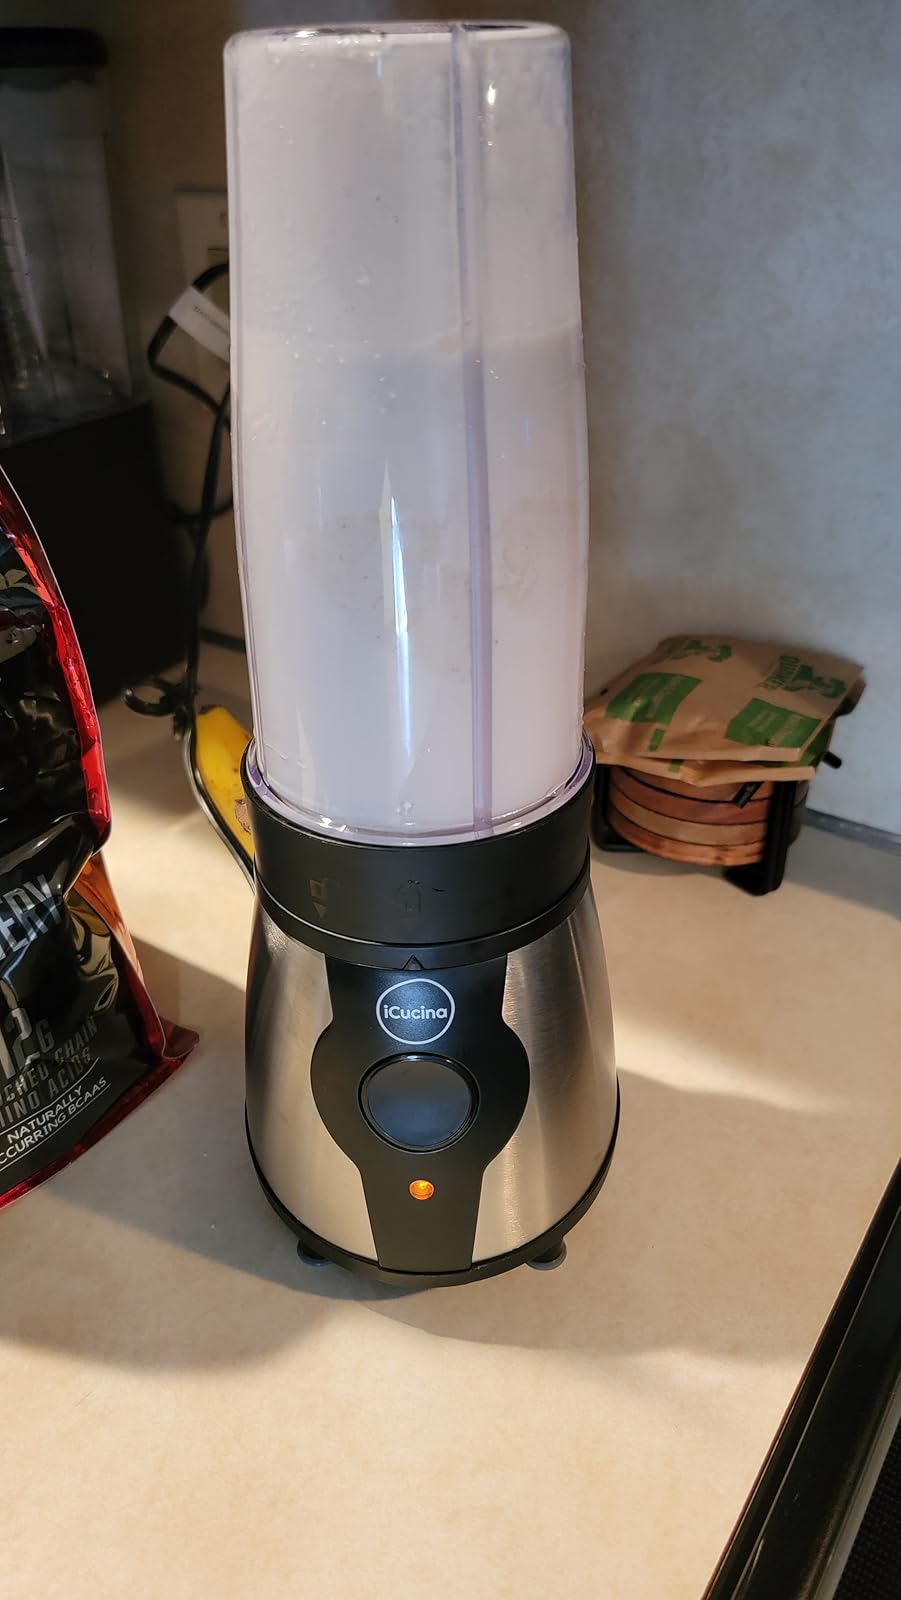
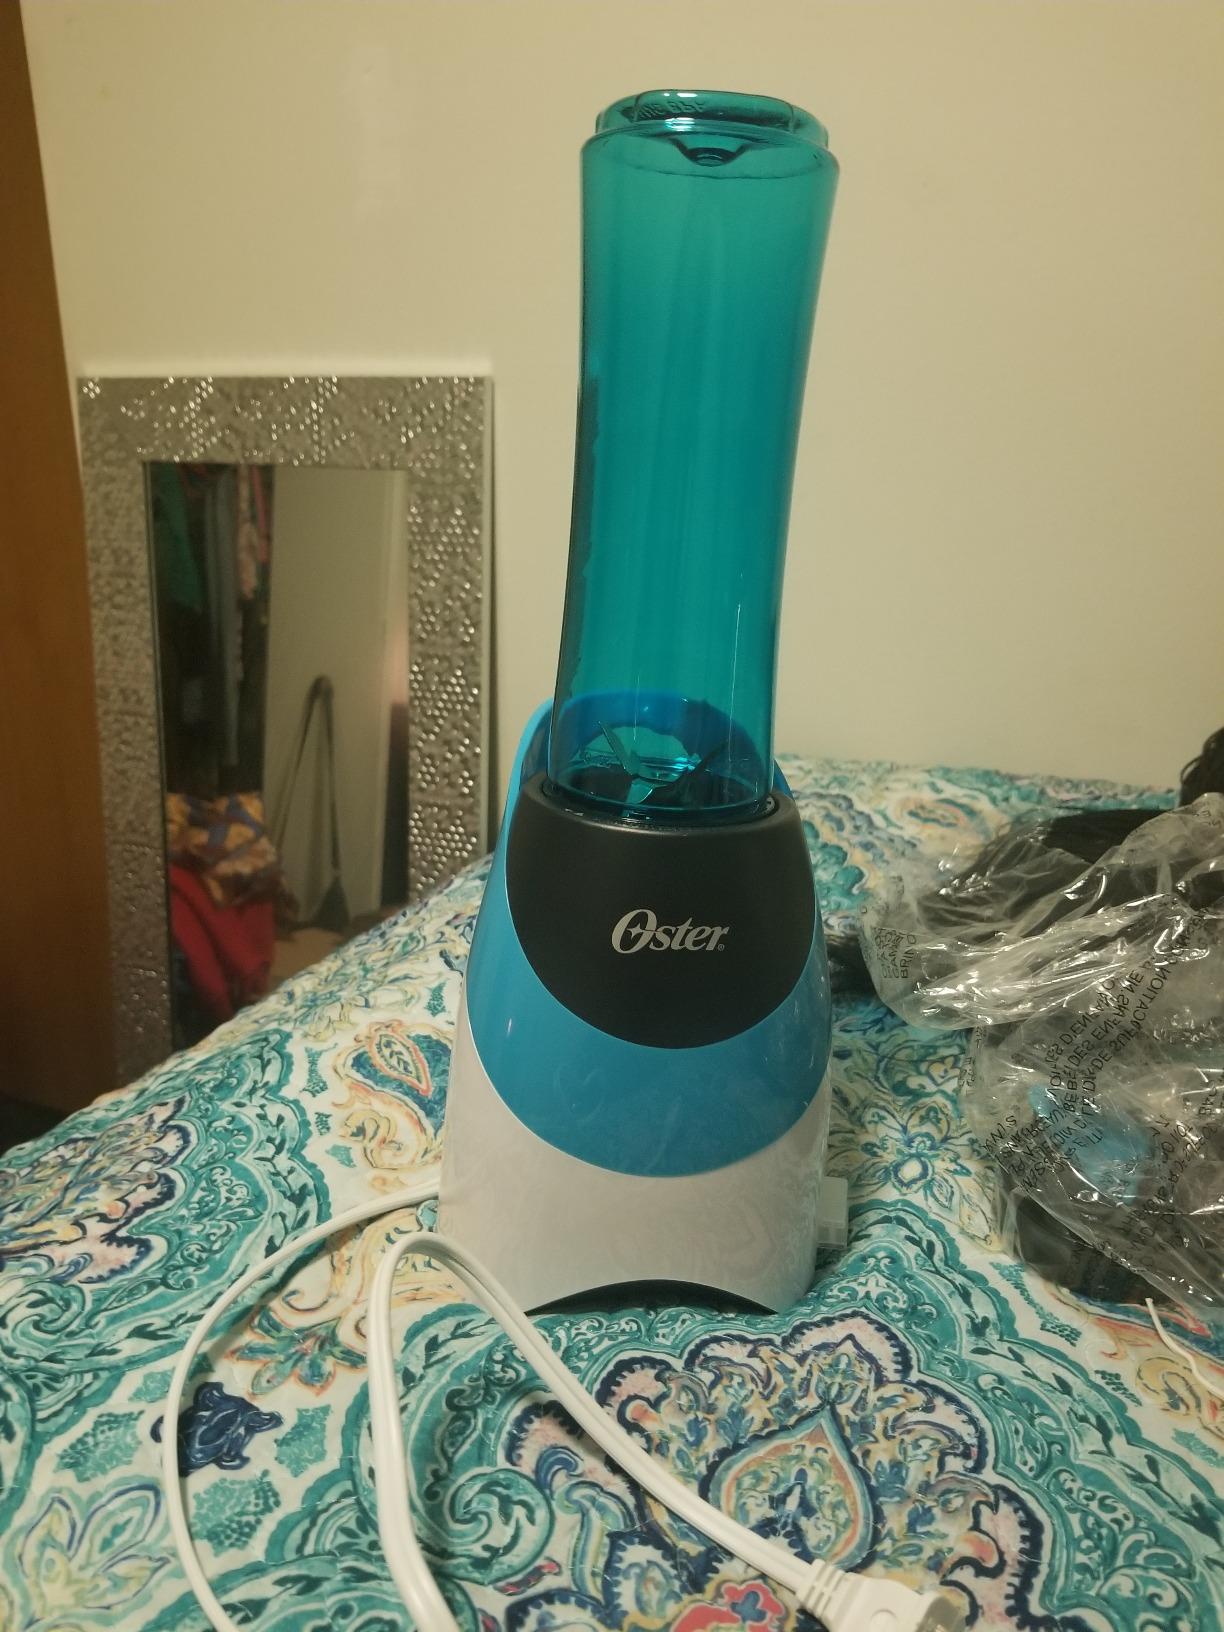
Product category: items_blender
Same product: no